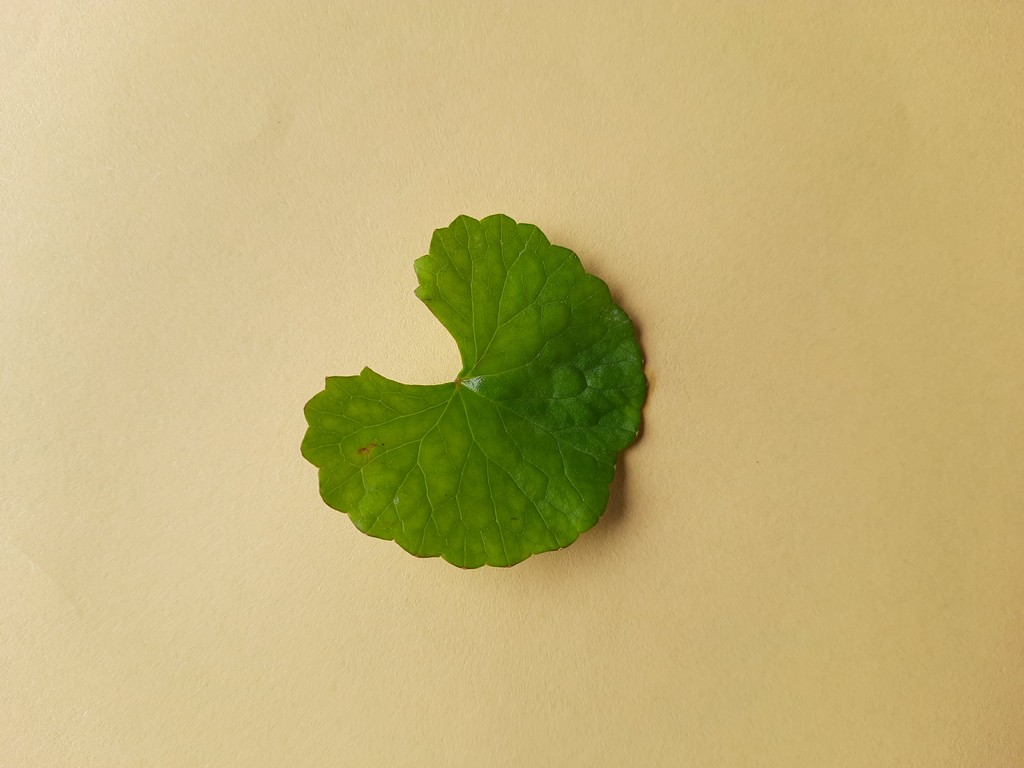
Label: Healthy